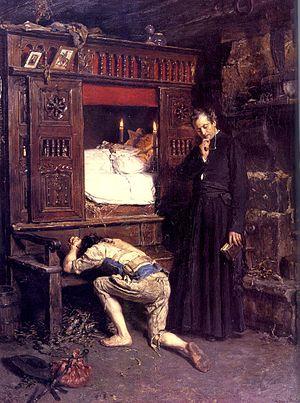
Le retour du fils prodigue (musée départemental breton de Quimper)
Le musée départemental breton de Quimper, créé en 1846 par la Société archéologique du Finistère, est installé dans l'ancien palais des évêques de Cornouaille, proche de la cathédrale Saint-Corentin. Se définissant comme un « musée de société », il présente l'archéologie et les arts du département du Finistère.
Henry Mosler, est un peintre américain, graveur sur bois, dessinateur et illustrateur qui a documenté la vie américaine, y compris les thèmes coloniaux, illustrations de la guerre de Sécession, et fait des portraits d'hommes et de femmes de la société.